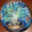
Label: bowl